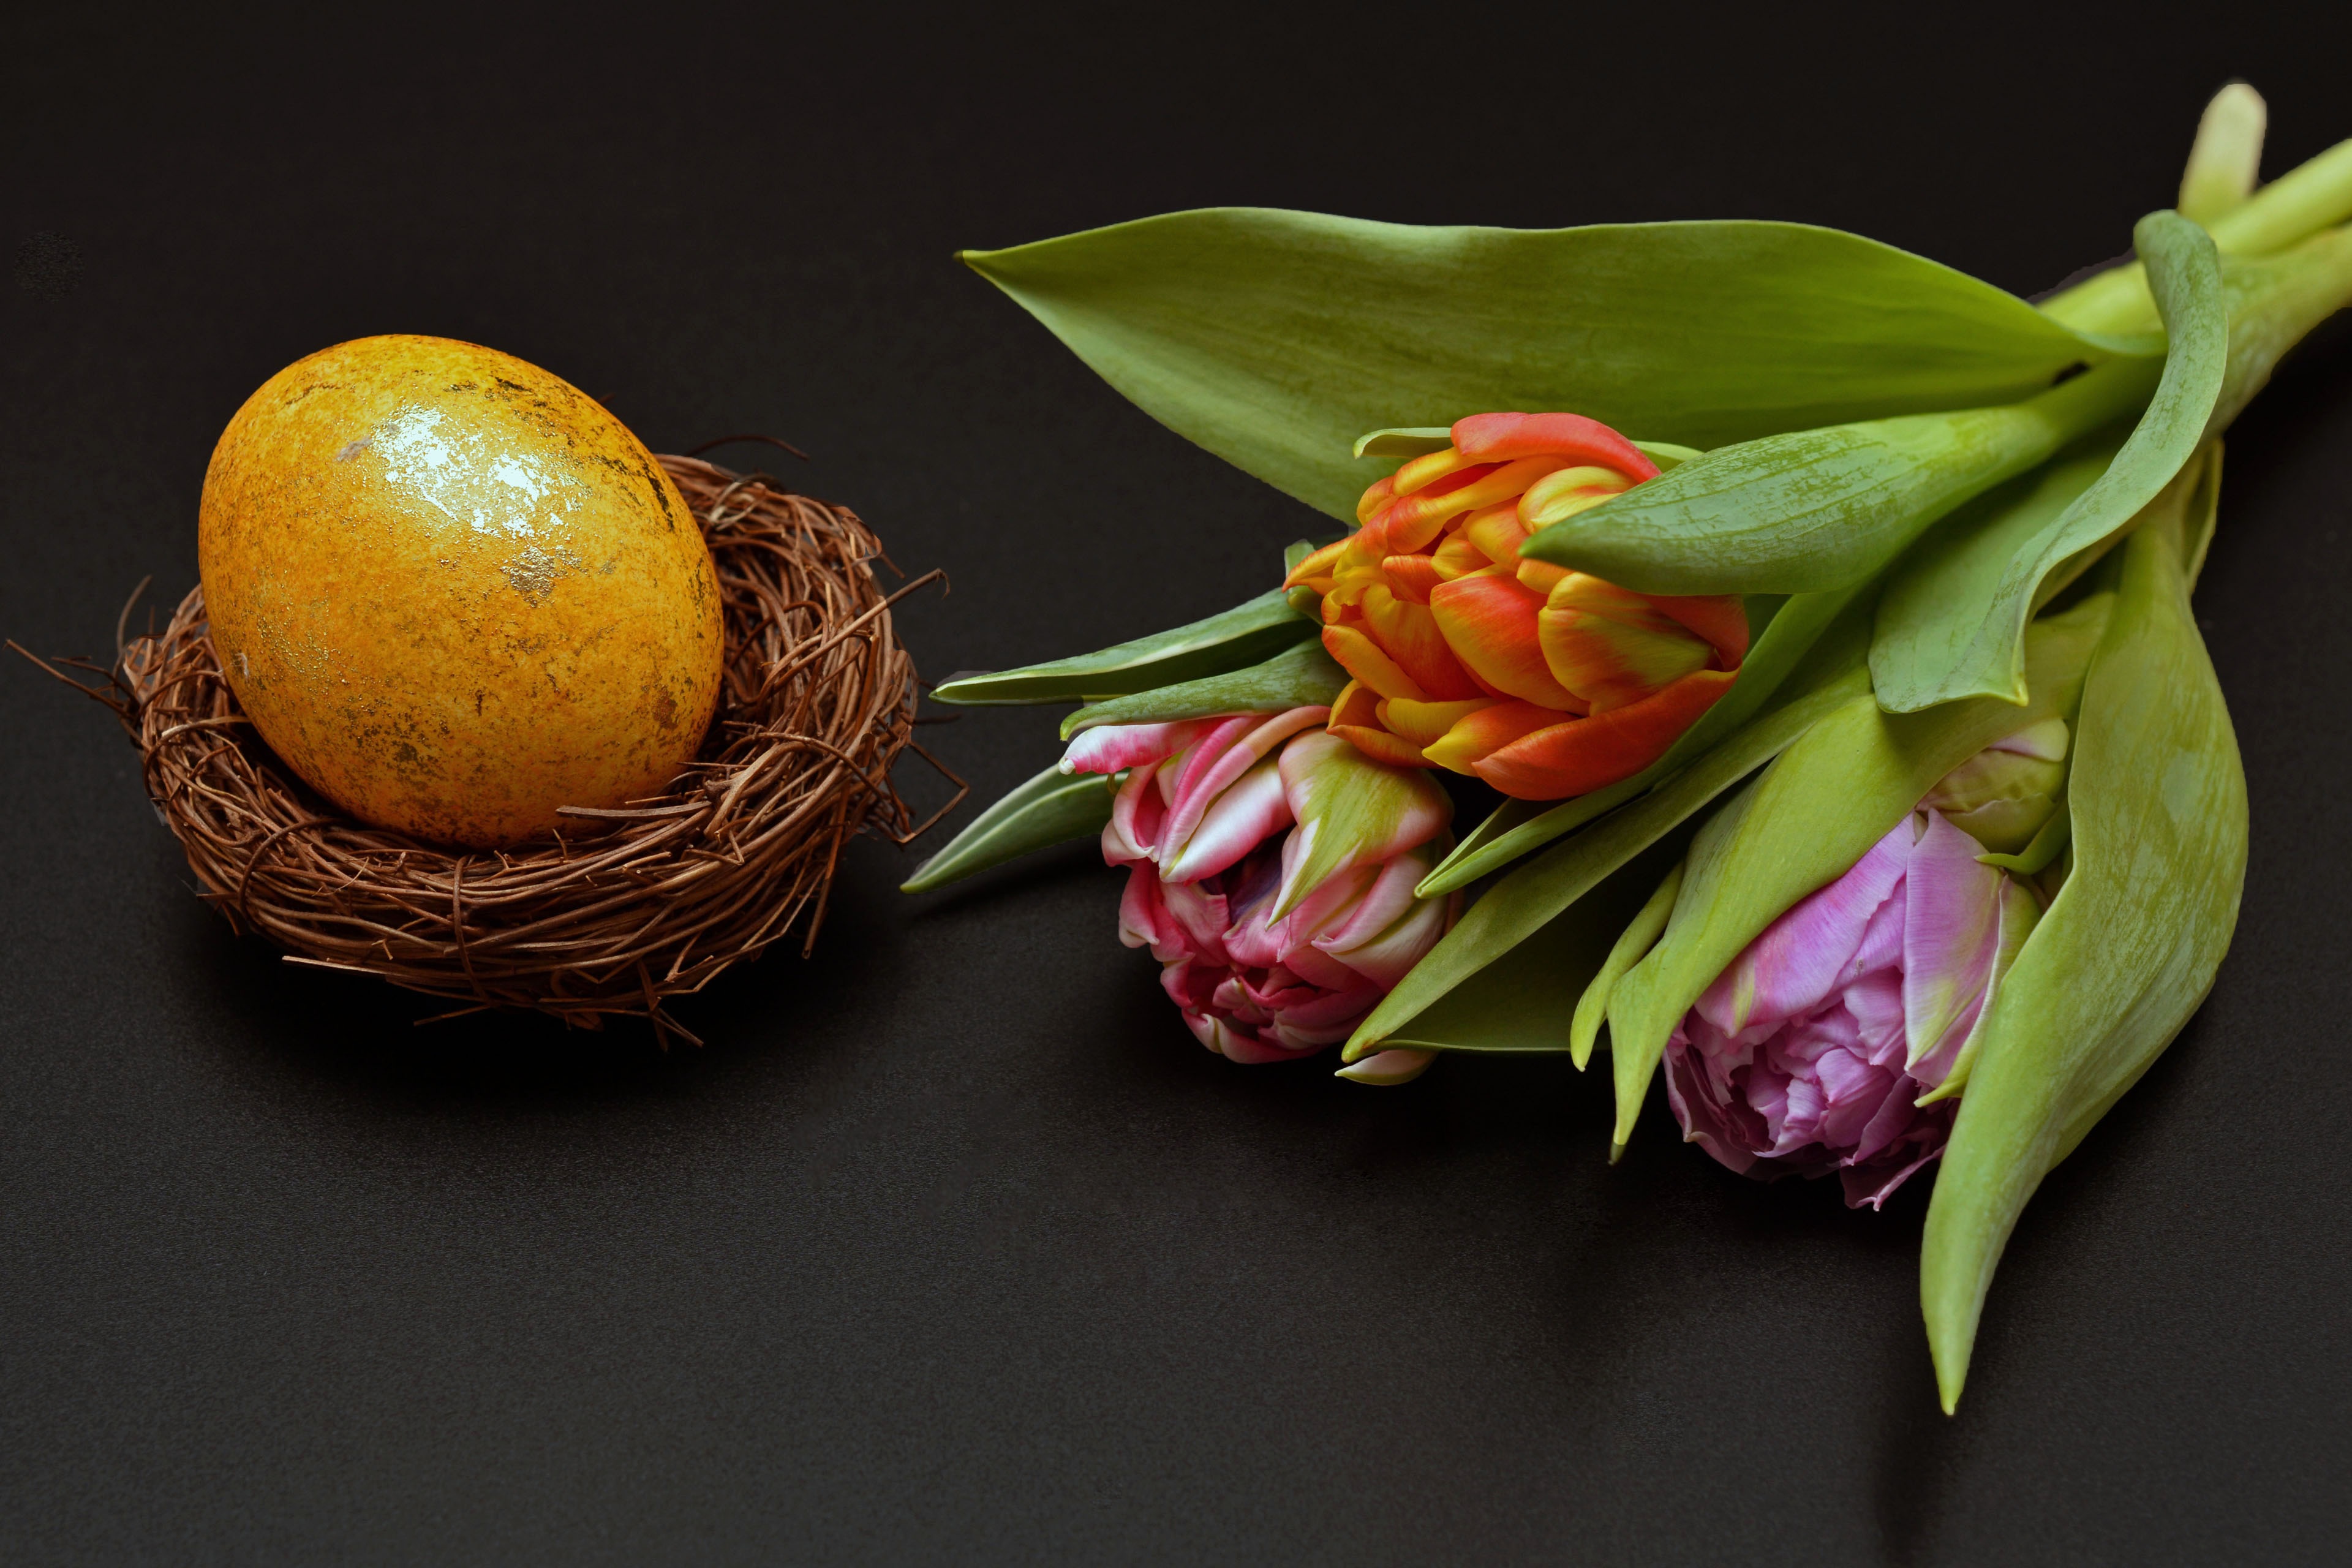
nature, plant, fruit, leaf, flower, cute, decoration, food, produce, color, yellow, flora, still life, egg, flowers, painted, easter, custom, tulips, shiny, floristry, easter decoration, flowering plant, easter egg, happy easter, easter decorations, colorful eggs, flower bouquet, easter nest, floral design, easter greetings, land plant, flower arranging